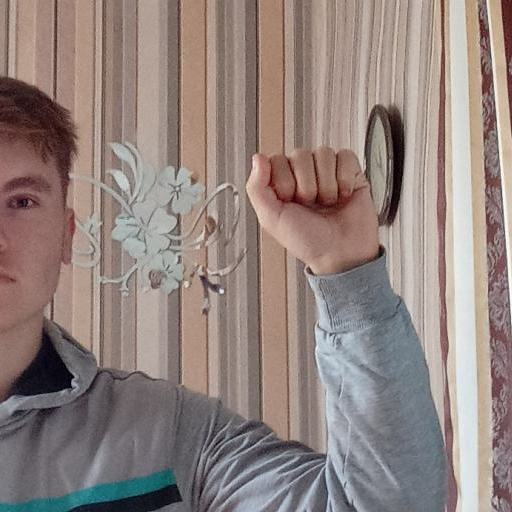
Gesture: fist